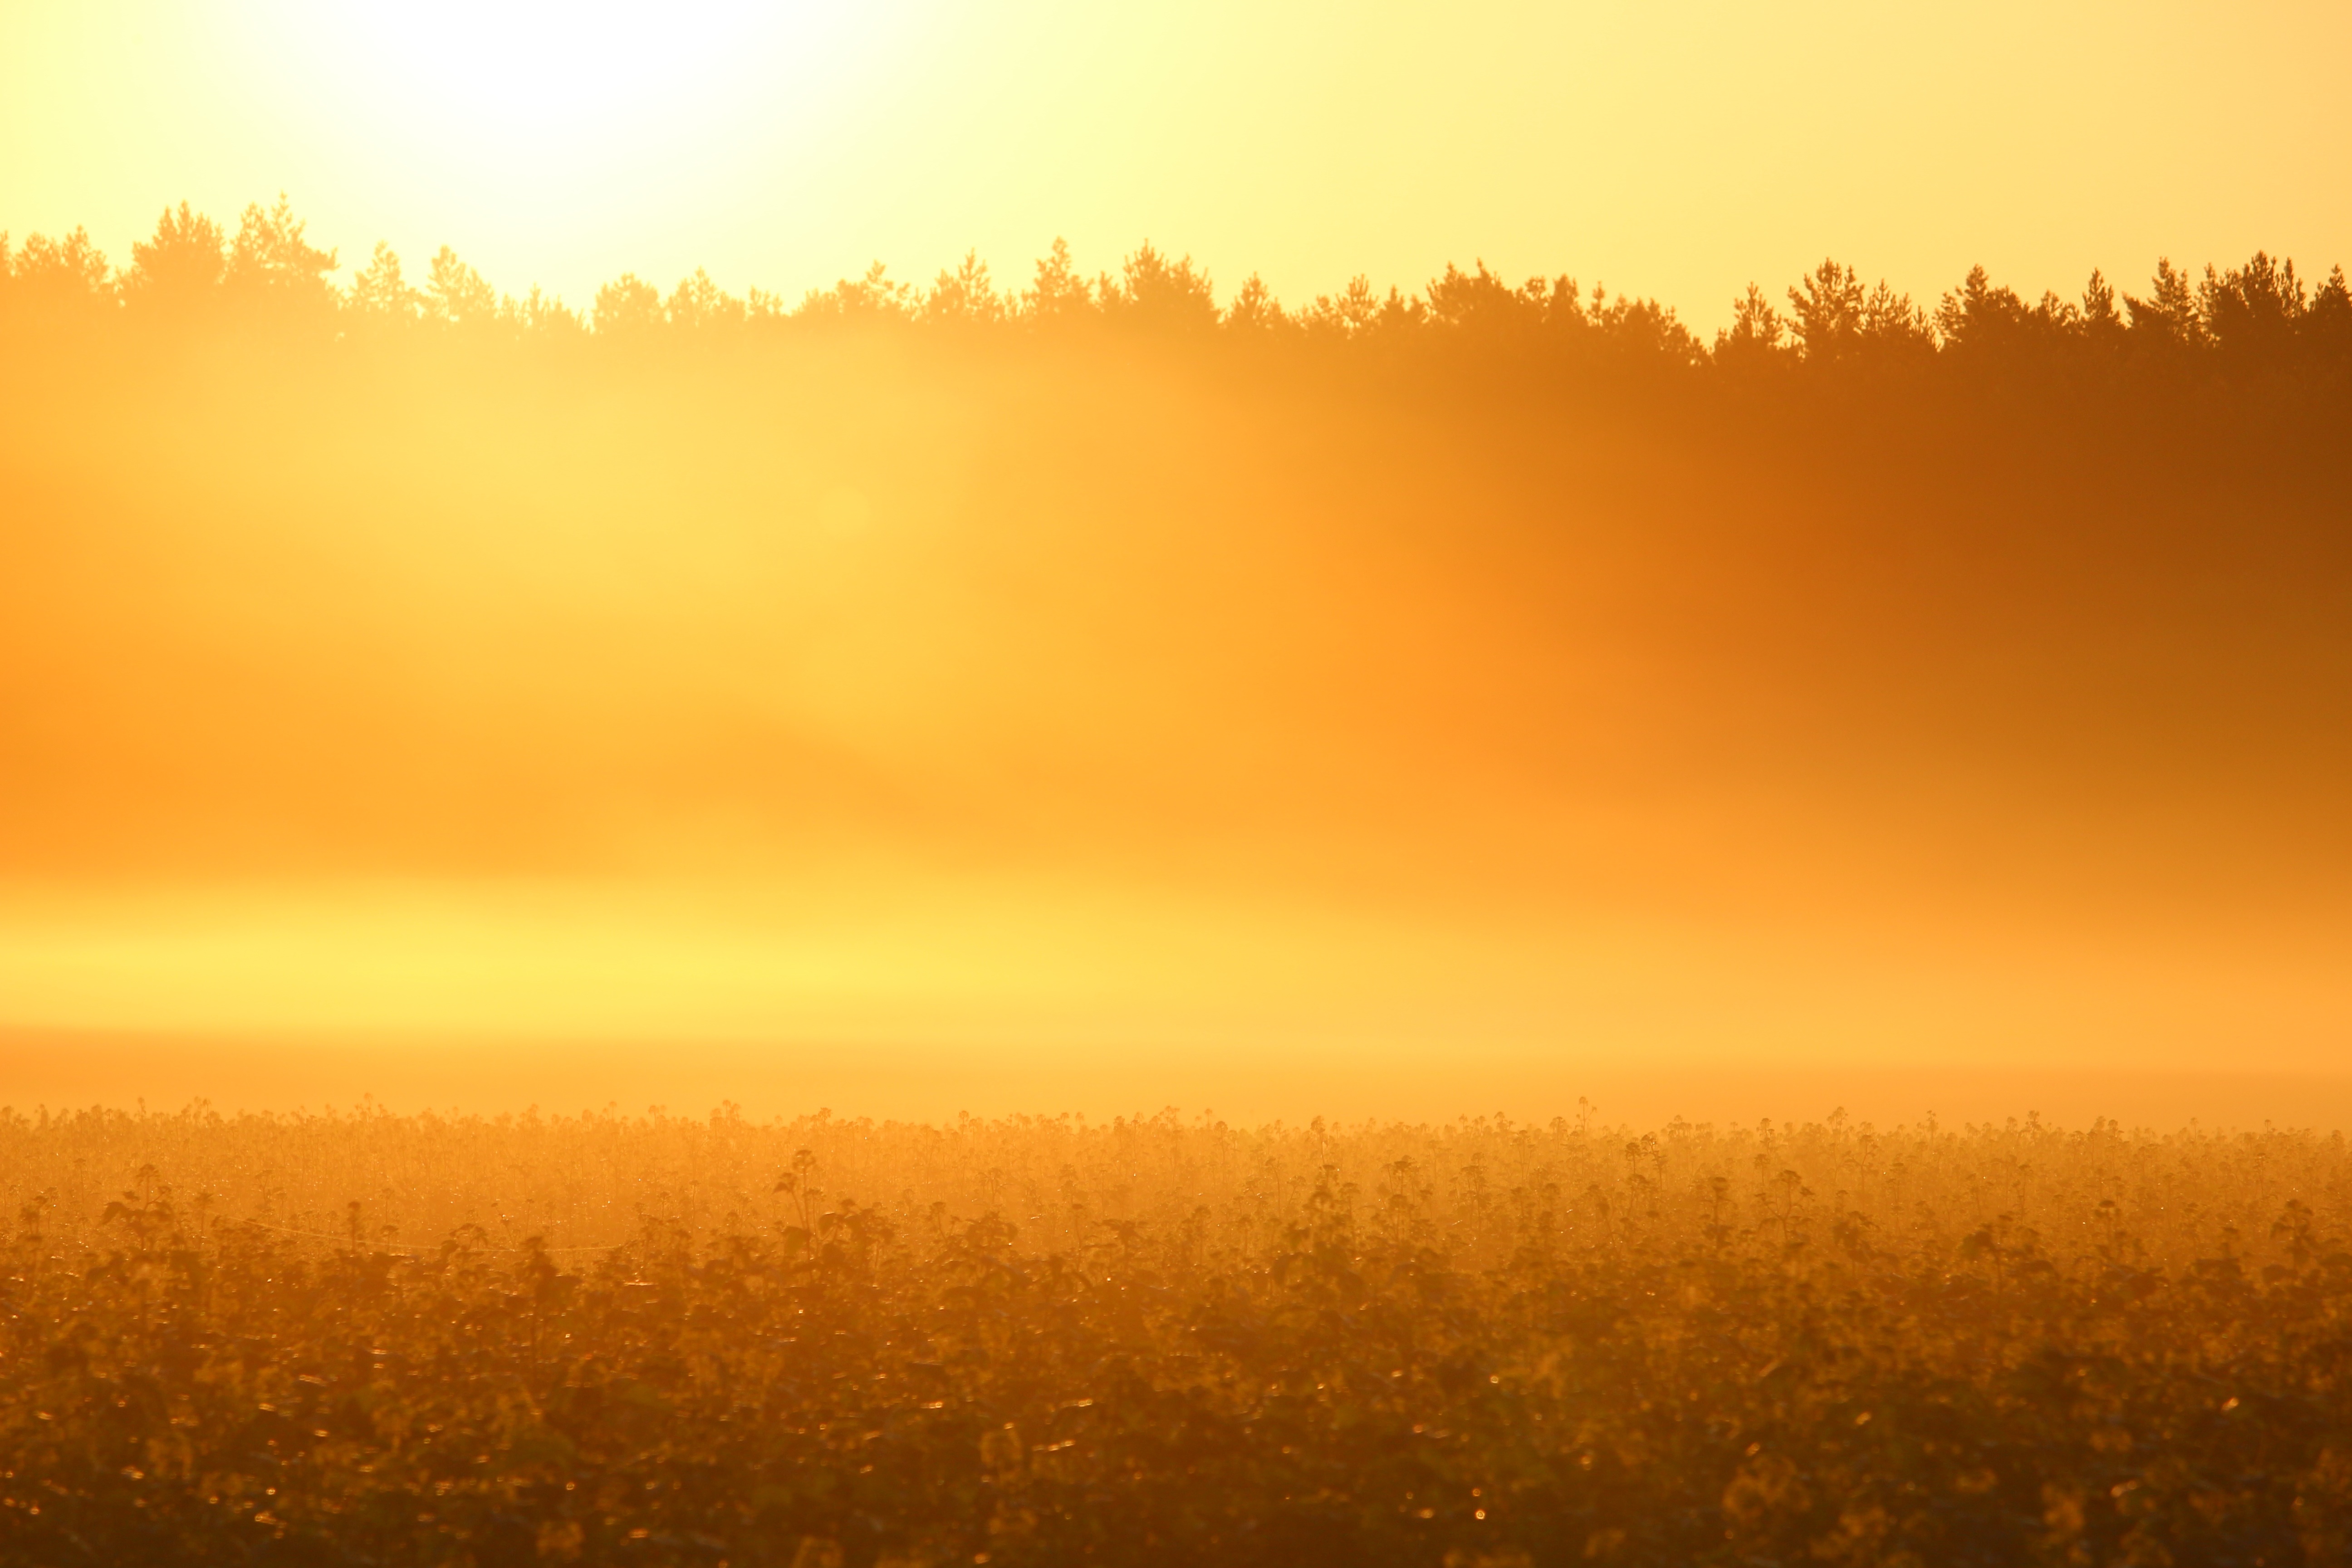
landscape, nature, forest, horizon, light, cloud, sky, sun, fog, sunrise, sunset, mist, field, meadow, prairie, sunlight, morning, hill, dawn, atmosphere, foggy, dusk, evening, autumn, haze, agriculture, plain, grassland, mood, morgenstimmung, afterglow, morning sun, morning mist, rural area, atmospheric phenomenon, grass family, red sky at morning